Simona Ventura

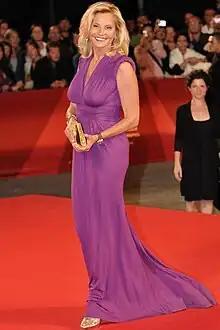
Ventura on the red carpet of the 66th Venice Film Festival

Simona Ventura (born 1 April 1965) is an Italian television presenter. She is the third woman to have presented the Sanremo Music Festival, after Loretta Goggi and Raffaella Carrà; before Antonella Clerici. She's also the leading TV host of Rai 2